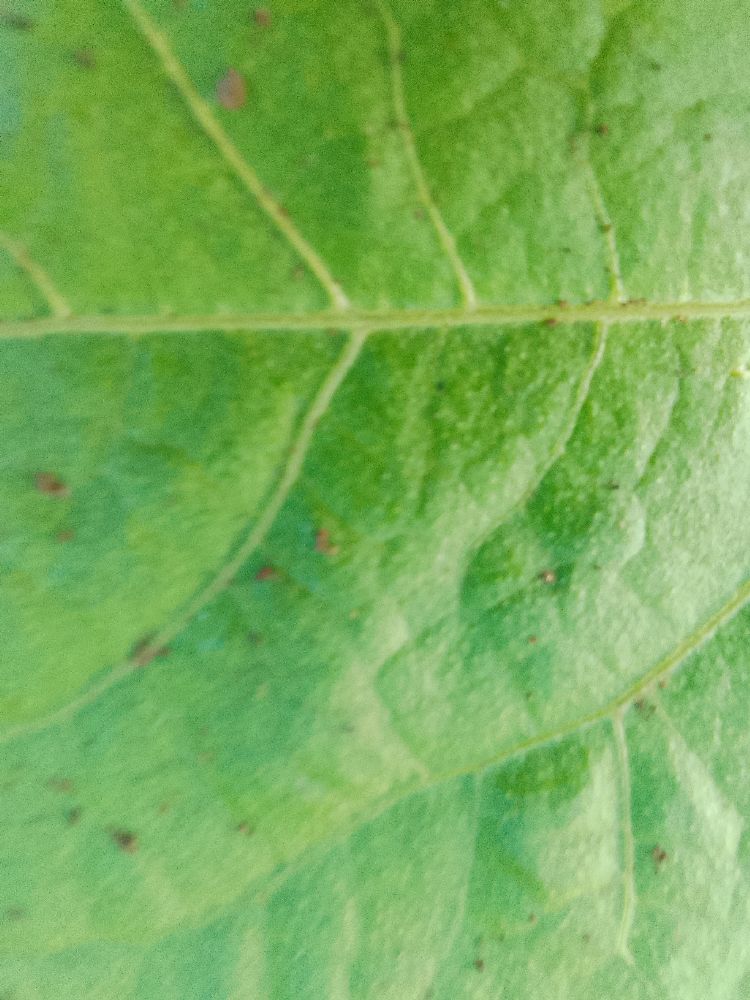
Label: healthy